North Carolina Department of Transportation

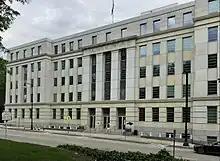
North Carolina Transportation Building

The board governs the department and is the decision-making body. Fourteen board members are appointed by the governor, one each from one of the fourteen divisions, and six others appointed by the NC House Speaker and NC Senate Pro-Tempore, representing specific functions of the department that meet once a month.